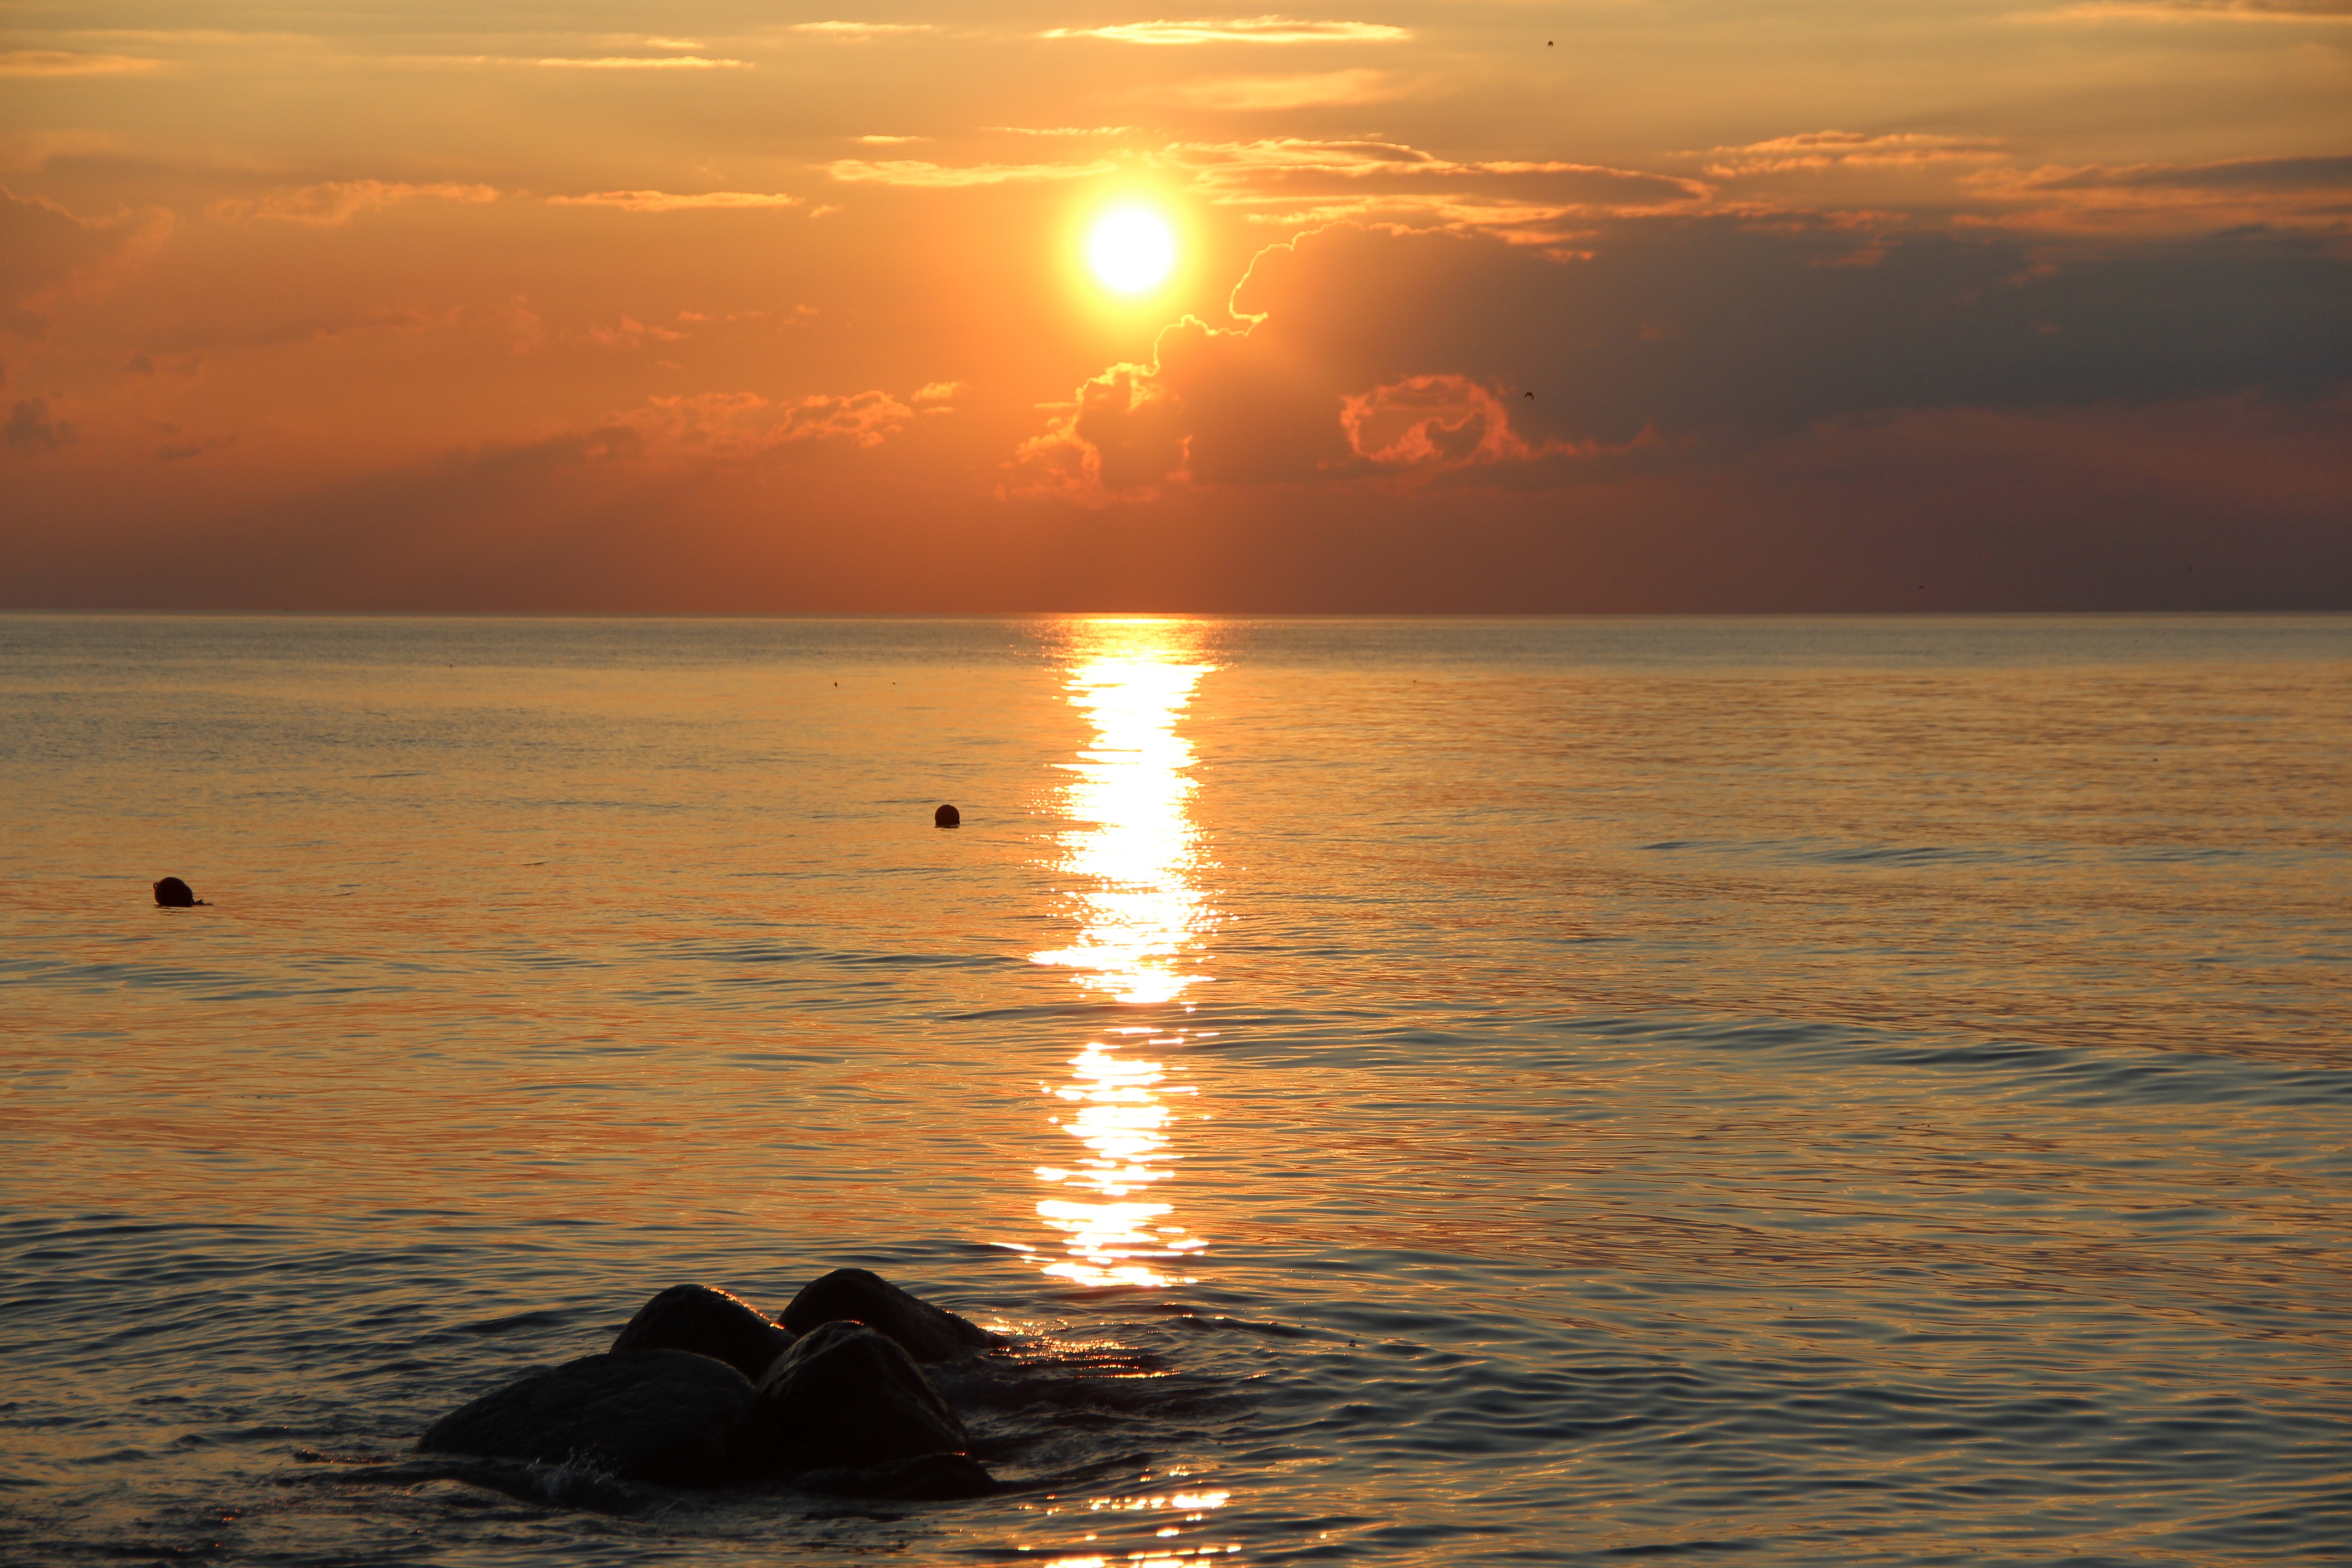
beach, sea, coast, ocean, horizon, cloud, sun, sunrise, sunset, sunlight, morning, shore, wave, dawn, dusk, evening, reflection, body of water, baltic sea, afterglow, wind wave